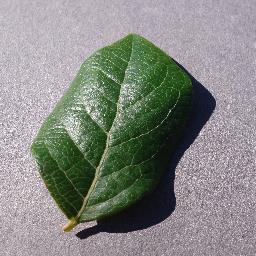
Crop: blueberry
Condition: healthy